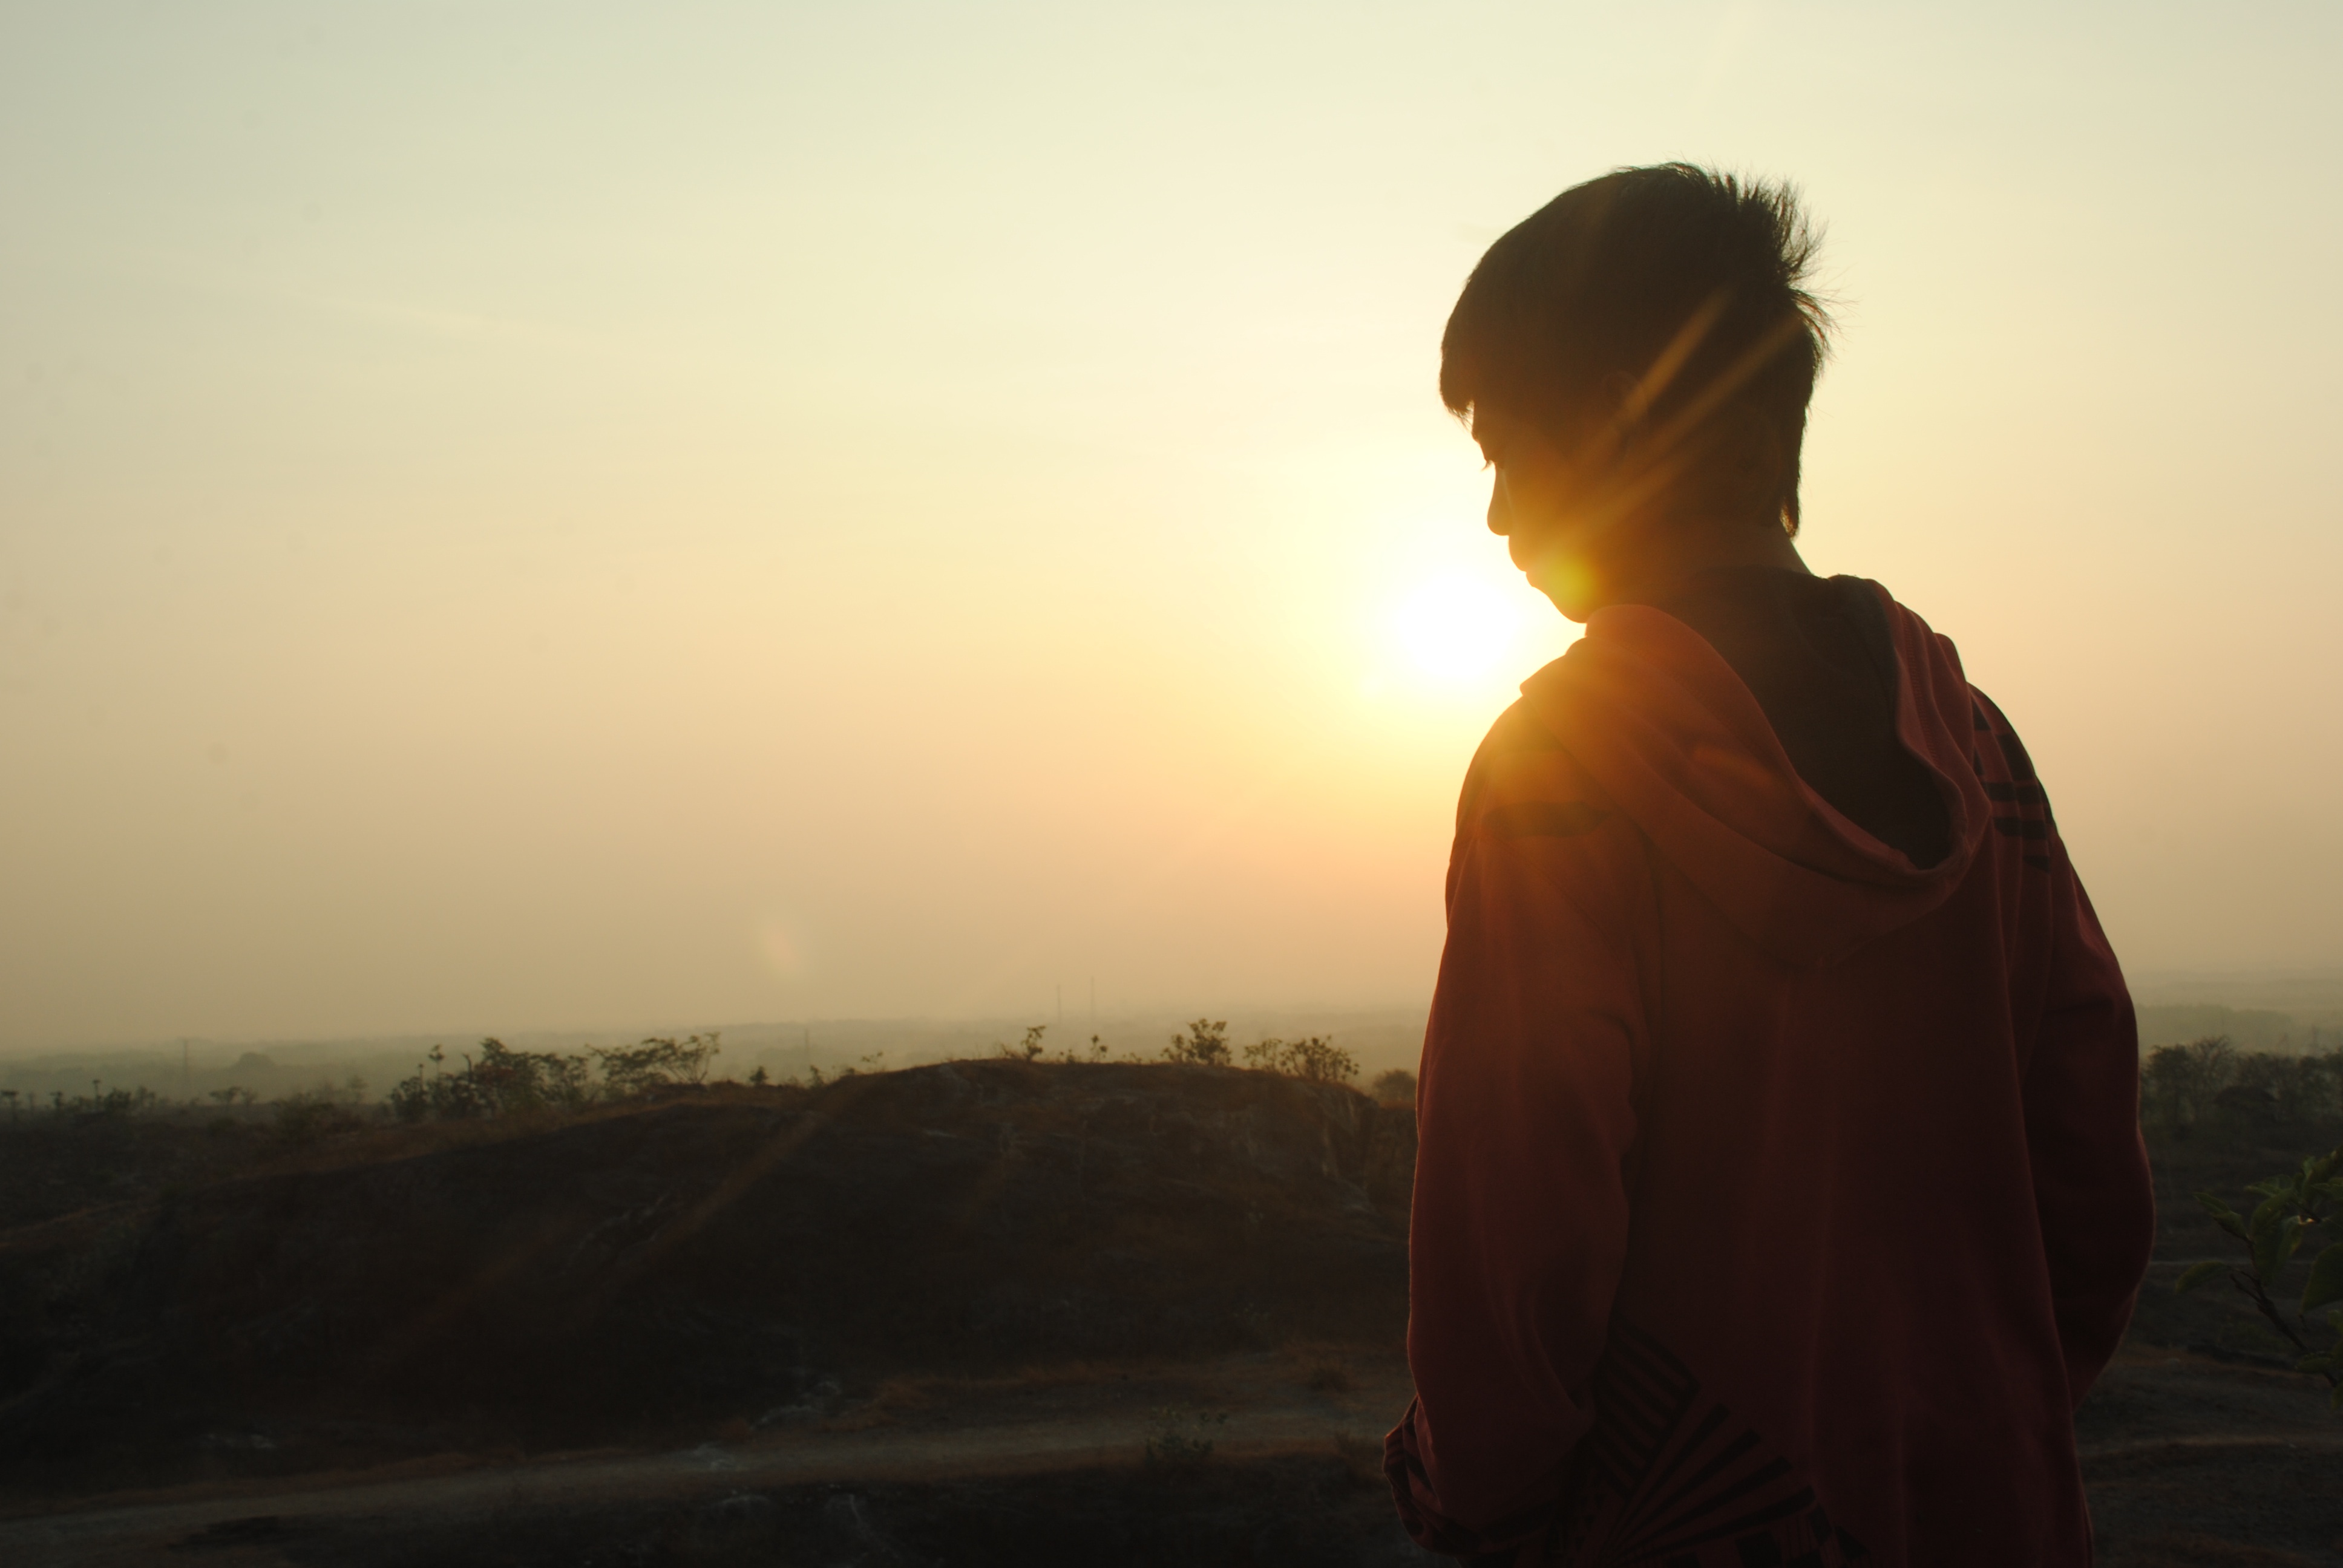
sea, horizon, light, sun, sunrise, sunset, sunlight, morning, hill, dawn, dusk, evening, temple, emotion, atmospheric phenomenon